Heat sink

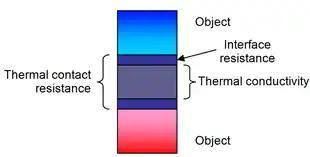
Thermal conductivity and the interface resistance form part of the thermal interface resistance of a thermal interface material.

For larger heat sinks and higher preloads, push pins with compression springs are very effective. The push pins, typically made of brass or plastic, have a flexible barb at the end that engages with a hole in the PCB; once installed, the barb retains the pin. The compression spring holds the assembly together and maintains contact between the heat sink and component. Care is needed in selection of push pin size. Too great an insertion force can result in the die cracking and consequent component failure.